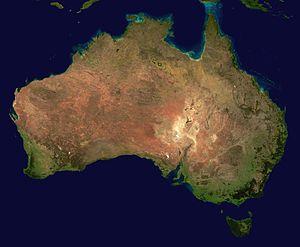
L'île d'Australie est la plus grande partie émergée de la plaque australienne, constituant la majeure partie du continent australien. Avec plus de 7 600 000 km², elle est souvent considérée comme une masse continentale à part entière parce qu'elle forme la plus grande partie de l'Océanie. Elle peut être considérée comme le plus vaste territoire insulaire de la planète. Elle est bordée par les océans Indien à l'Ouest, Pacifique à l'Est, et Austral au Sud, ainsi que par les mers d’Arafura et de Timor au Nord qui la séparent de l'Asie.
Un « corridor climatique », « couloir climatique » ou « corridors d’extension d’aire de répartition » est un corridor biologique particulier, dont les conditions doivent contribuer à assurer la survie des espèces sauvages en permettant à nouveau leur migration naturelle sur un axe nord-sud ou vers des zones d'altitude ou littorale plus fraiches, afin d'échapper aux effets du réchauffement climatique.